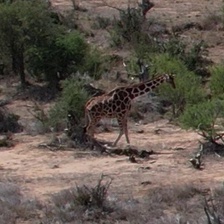
Pose orientation: right